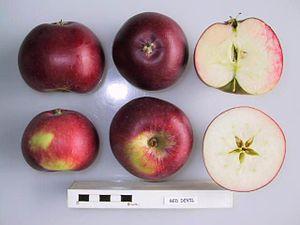
Red Devil
La Red Devil est un cultivar de pommier domestique.